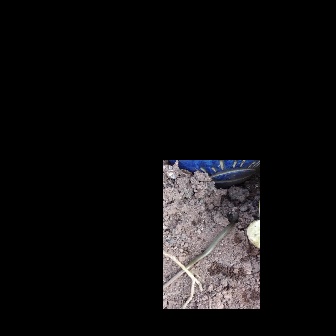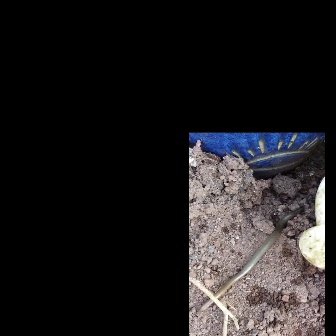
  Please identify the target specified by the bounding box [162,212,239,289] in the first image and locate it in the second image. Return the coordinates in [x_min,y_min,x_max,y_max] format.
Answer: [197,207,303,312]